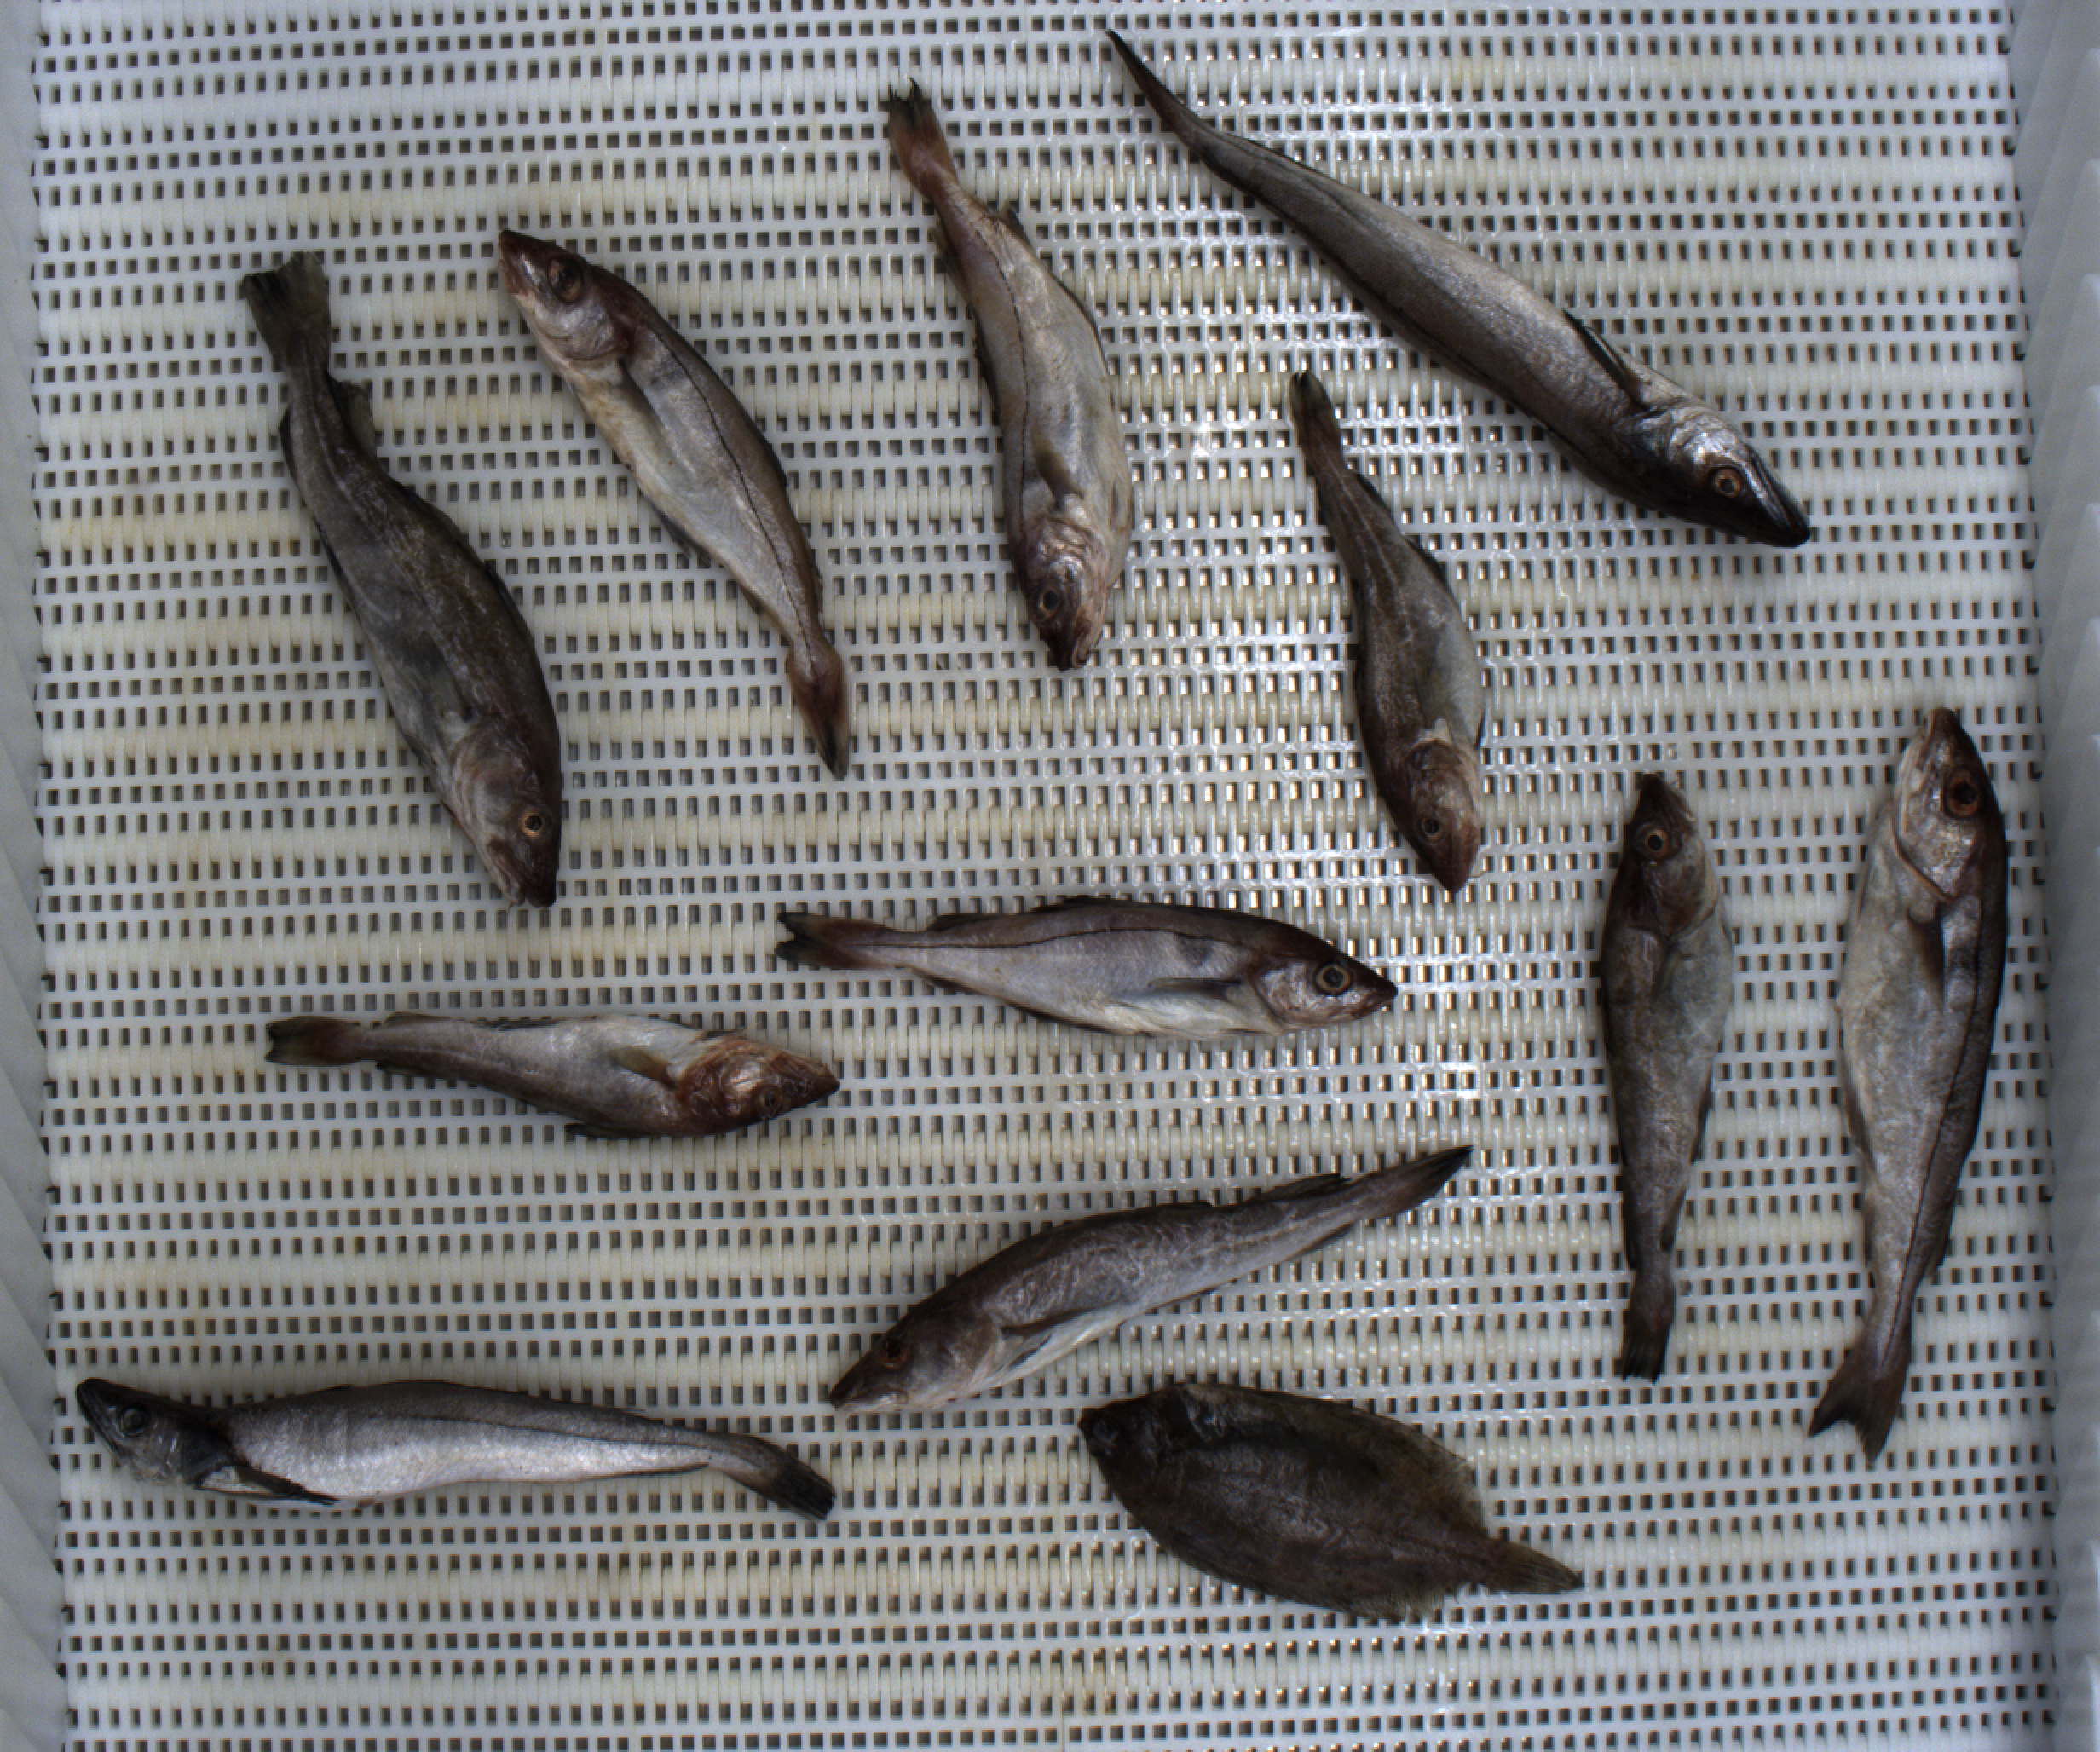
Total fish: 12
Cod: 5
Haddock: 4
Whiting: 0
Hake: 2
Horse mackerel: 0
Saithe: 0
Other: 1